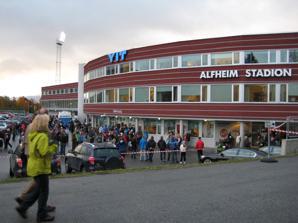
Building: Romssa Arena
Country: Norway
Year built: 1963
Football stadium in Tromsø, Norway Romssa Arena Romssa Arena, 2019 Location Tromsø , Norway Owner Tromsø IL Operator Tromsø IL Capacity 6,687 Field size 105 by 68 metres (114.8 yd × 74.4 yd) Surface FieldTurf Opened 1987 Tenants Tromsø IL (1987– present ) View of the stadium from Mount Fløya . Romssa Arena , previously known as Alfheim Stadion , is a football stadium located in Tromsø , Norway and home of Eliteserien side Tromsø IL . Romssa Arena has a seating capacity of 6,801 and artificial turf . It is the second northernmost stadium to have been used in European football , after the Finnmarkshallen , which is located 170 kilometres (110 mi) to the northeast in Alta , and is home to Alta IF . History The Alfheim area, previously used as a recreational area, was bought by the municipality in 1954. Construction of the first sports venue began in 1960 at the same time as a new handball and ice hockey field at Nedre Elvebakken. A swimming pool was also built at Alfheim. From the mid-1960s Tromsø had three main football venues: Alfheim, Valhall Stadion and Tromsdalen Stadion . TIL's path to the top league started in the 1970s with the hiring of Peter Drecker as manager. In the early 1980s the team established itself in the Second Division and the need for an upgraded stadium arose. From 1981 to 1986 the club's revenue increased from 1.2 to 4.2 million Norwegian krone (NOK) and the club became professional from 1985. The first major upgrade to a sports complex had been Tromsdalen Stadion in 1983, which was largely financed by the municipality but owned and operated Tromsdalen UIL . A similar cooperation between the municipality and the club was established in regard to upgrading Alfheim and the stadium was spun off as a separate limited company with TIL as the majority and the municipality as a minority shareholder. The company leased Alfheim for fifteen years and spent NOK 10 million on the Alfheim upgrades. Part of the financing was secured from private donors. Ahead of the 1986 season, the first in the First Division, Tromsø played its matches at Valhall while Alfheim was being upgraded. TIL played an exhibition match against Germany's 1. FC Nürnberg on 22 July 1987, but chose to play it at Valhall instead of Alfheim to spare the pitch. The opening match took place against England's Queens Park Rangers on 27 July 1987, with TIL losing 0–1 in front of 2,700 spectators. On 26 August Norway's Olympic football team played 0–0 against Switzerland in front of 4,000 spectators. Tromsø played St Mirren on 30 September 1987 in the 1987–88 European Cup Winners' Cup , which became the northernmost location of a European football match. The teams tied 0–0 and Tromsø did not advance. The municipality had to save the stadium company from bankruptcy through a private placement in 1992, thus becoming a majority shareholder. In a 2012 survey carried out by the Norwegian Players' Association among away-team captains, Alfheim was ranked seventh amongst league stadiums, with a score of 3.60 on a scale from one to five. In 2023 the stadium naming rights were bought for five years by local power company Troms Kraft, who changed the name from Alfheim Stadion to Romssa Arena. Romsa is the Northern Sámi name for Tromsø. The name was chosen to promote Sámi visibility. The pitch Tromsø's Artificial Pitch Romssa Arena has a playing surface made of artificial turf with under-soil heating . It had natural grass until 2006. However, the condition of the pitch, especially during the winter months, received considerable criticism from sports pundits and visiting managers. Usually in October, when the Norwegian top division is in its last rounds, winter sets in Tromsø. This, along with the wear and tear from football matches and practicing sessions, caused the grass to disappear and reduced the pitch to a muddy field. To make up for this, Tromsø IL installed artificial turf at the stadium during the 2006 World Cup in Germany .  Funding for the turf came from contributions to the club from several businesses in Tromsø, including 7.5 million NOK from an anonymous donor. The artificial turf laid in 2006 was replaced with a new one in June 2010 after taking much criticism. The stands The East stand is an all seated covered stand which can accommodate about 2000 people. This stand was built in the mid-eighties and is the oldest stand at Romssa Arena. It houses the clubs offices. At the back of the stand there is a row of executive boxes. Some controversy surrounded the East Stand during the 2004 season . Ringnes , a Norwegian brewery , complained about the clubs S.K. Brann and Tromsø IL being sponsored by the breweries Hansa Borg and Mack Brewery respectively. Advertising for alcohol is illegal in Norway. The result of this complaint for Tromsø IL was that the club had to remove all advertisements for Mack, including the seating arrangement on one of the stands that spelled out Mack. The seats were changed, making the stands spell out "Tack" instead. Tack is a play on words, since it resembles the word Takk, Norwegian for "thank you", a gesture from Tromsø IL thanking Mack for the co-operation through a great deal of years. Ahead of the 2005 season , the former Mack-stands had been renamed to the Coop-stands, being sponsored by the Norwegian convenience store chain Coop.  The West Stand was rebuilt during the 2005-season, meaning both sides now are seated and covered. Before the rebuilding the West Stand was an uncovered wooden stand. The West Stand has a capacity of approximately 4000, making it the largest stand at Romssa Arena. There are three media gantries suspended from the roof of the West Stand. Straddling the middle of the south end and running for two thirds of the length is an uncovered family stand which seats approximately 600 people.  Ahead of the 2011 season this stand replaced most of the 1500 capacity temporary uncovered stand. A part of the old stand remains next to the family stand towards the east stand. This part has no seating and can hold about 200 visiting supporters, leaving them with the worst facilities at Romssa Arena. The South Stand is closed for matches in European cup tournaments due to safety regulations imposed by UEFA . Until August 2007 there was a temporary uncovered stand at the north end which ran for about two thirds of the pitch, this was dismantled to allow place for a stage during a music festival. The north end is now filled with advertising hoardings. In 2010 the scoreboard and stadium clock at the north end were replaced with a large video screen in the north east corner. Set back from the pitch at the north end is TIL-huset , a building that previously housed the teams' changing rooms. The East Stand The South Stand The West Stand The West Stand on match day Open North Stand Details Records Record Attendance: 10,225 v Rosenborg on 15 August 1990 ( quarter final in the Norwegian Cup ) Fort Alfheim Because of Tromsø IL's good home record in many seasons in the Eliteserie (for example, 10 wins in 13 matches in the 2004 season), Romssa Arena has been given the nickname Fort Alfheim , building on the image of the stadium as being impregnable. Chelsea F.C. , Galatasaray , Besiktas and Red Star Belgrade have all experienced losing to Tromsø IL away. References